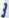
Number: 3